Disappearance of Aimee Semple McPherson

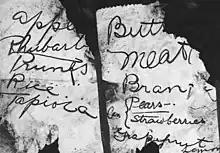
Two fragments of the grocery slips found at the Carmel cottage. The prosecution thought they had matched the slips to McPherson's handwriting traced to a telegraph log in Gila Bend, Arizona, at a time she claimed to have been held by kidnappers. Another woman, Gail X. Koontz, was discovered to have signed the log.

The defense had a surprise witness, one the angry prosecution tried to prevent from appearing as she was presented out of turn at the inquiry. Stymied by objections from the prosecuting attorney, she was effectively silenced until Judge Samuel R. Blake intervened and allowed her to speak. The wife of an airman stationed in the Philippines, Mrs. Gail X. Koontz, said it was she, and not McPherson, who sent a telegram from Gila Bend to Tucson on June 15. After withdrawing their much publicized witnesses, the prosecution continued to offer theories. However, they had nothing to present in court to establish McPherson's whereabouts anytime during the three weeks prior to her reappearance at Douglas, Arizona.